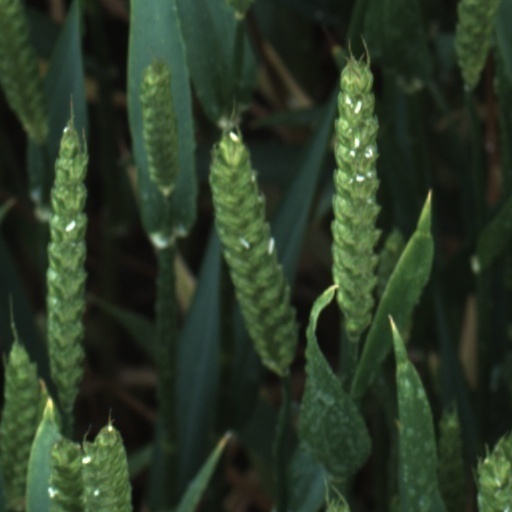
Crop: wheat